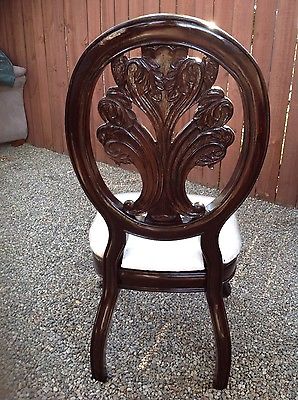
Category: table